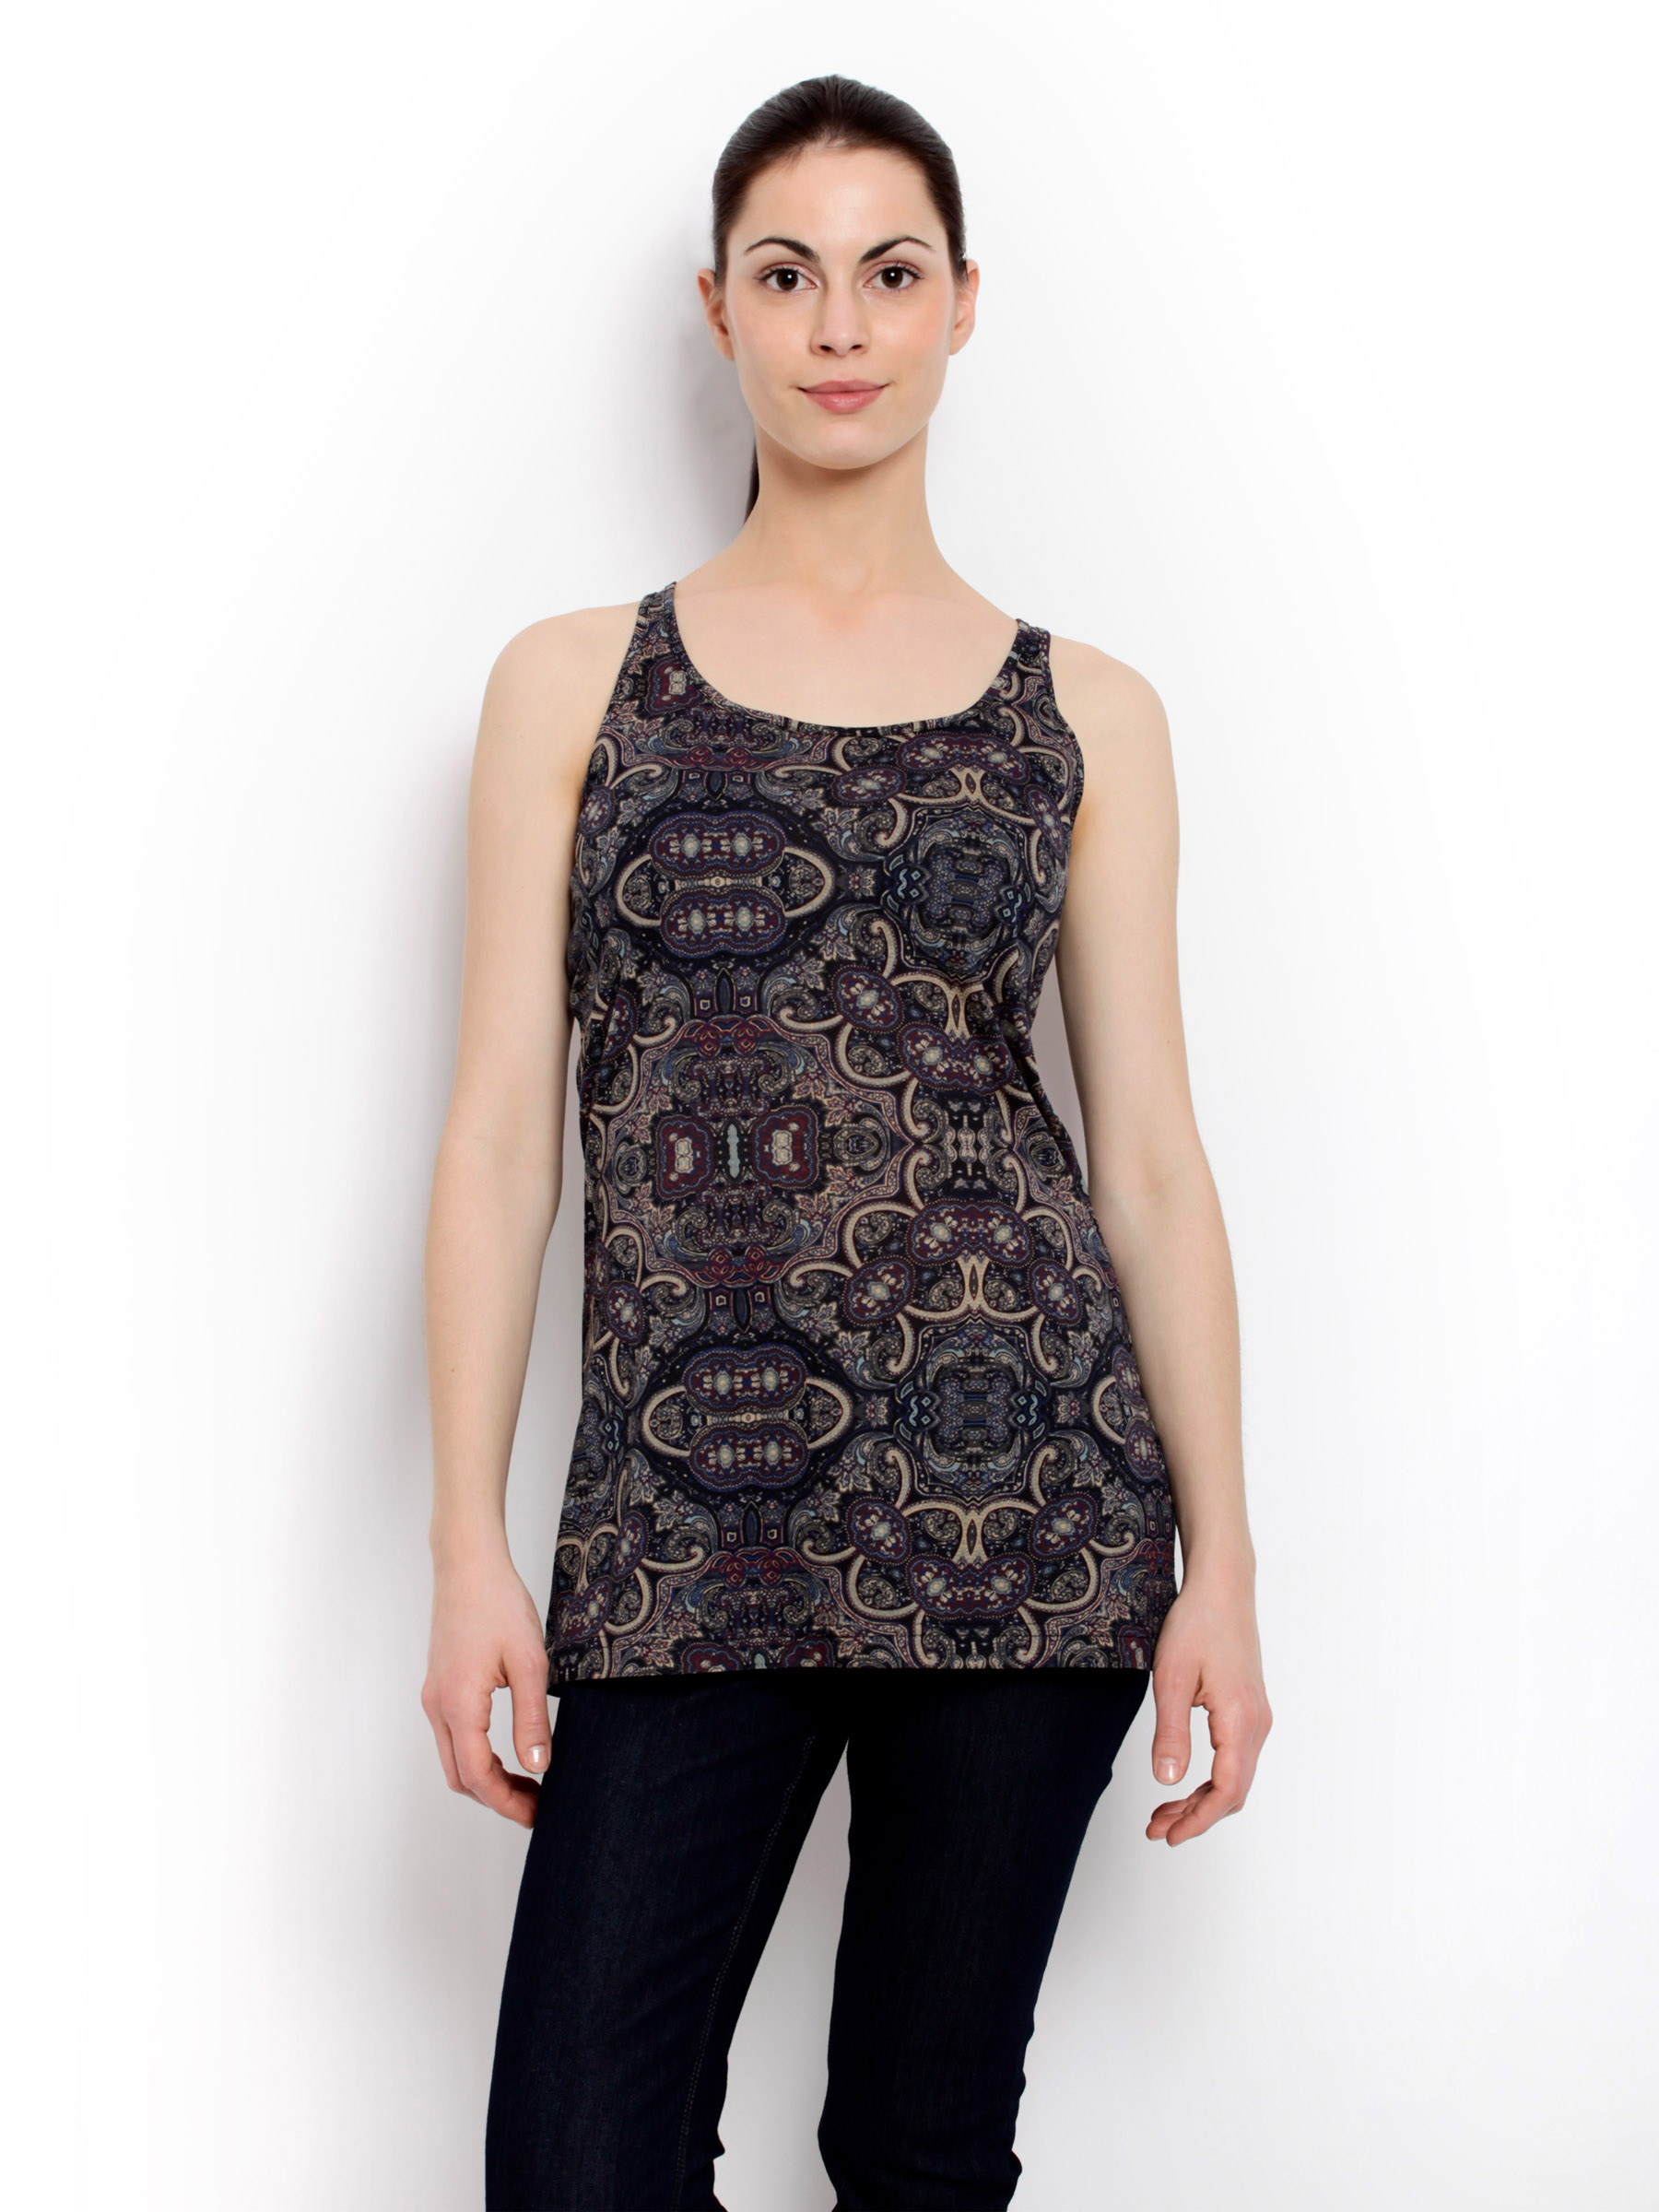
s.Oliver Women Blue Printed Top
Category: Apparel / Topwear / Tops
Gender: Women
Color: Blue
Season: Fall 2011
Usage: Casual